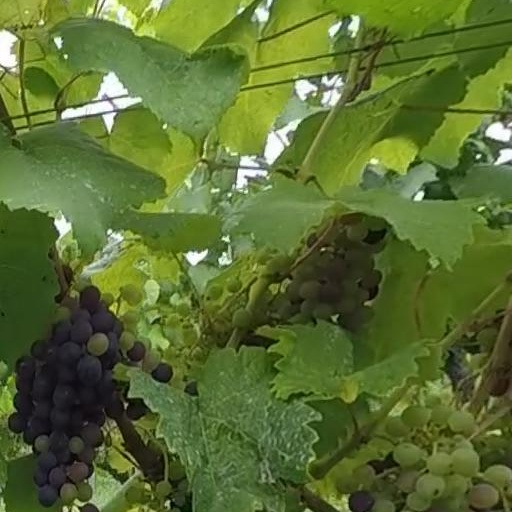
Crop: grape